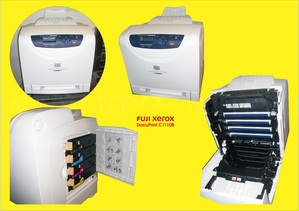
Une imprimante laser est un type d’imprimante permettant la reproduction haute qualité de textes et de graphiques sur support papier ou optique. Les imprimantes laser utilisent un procédé d’impression xérographique, mais se distinguent des photocopieurs par le fait que l’image est produite par le balayage direct d’un faisceau laser à travers le tambour interne de l’imprimante.